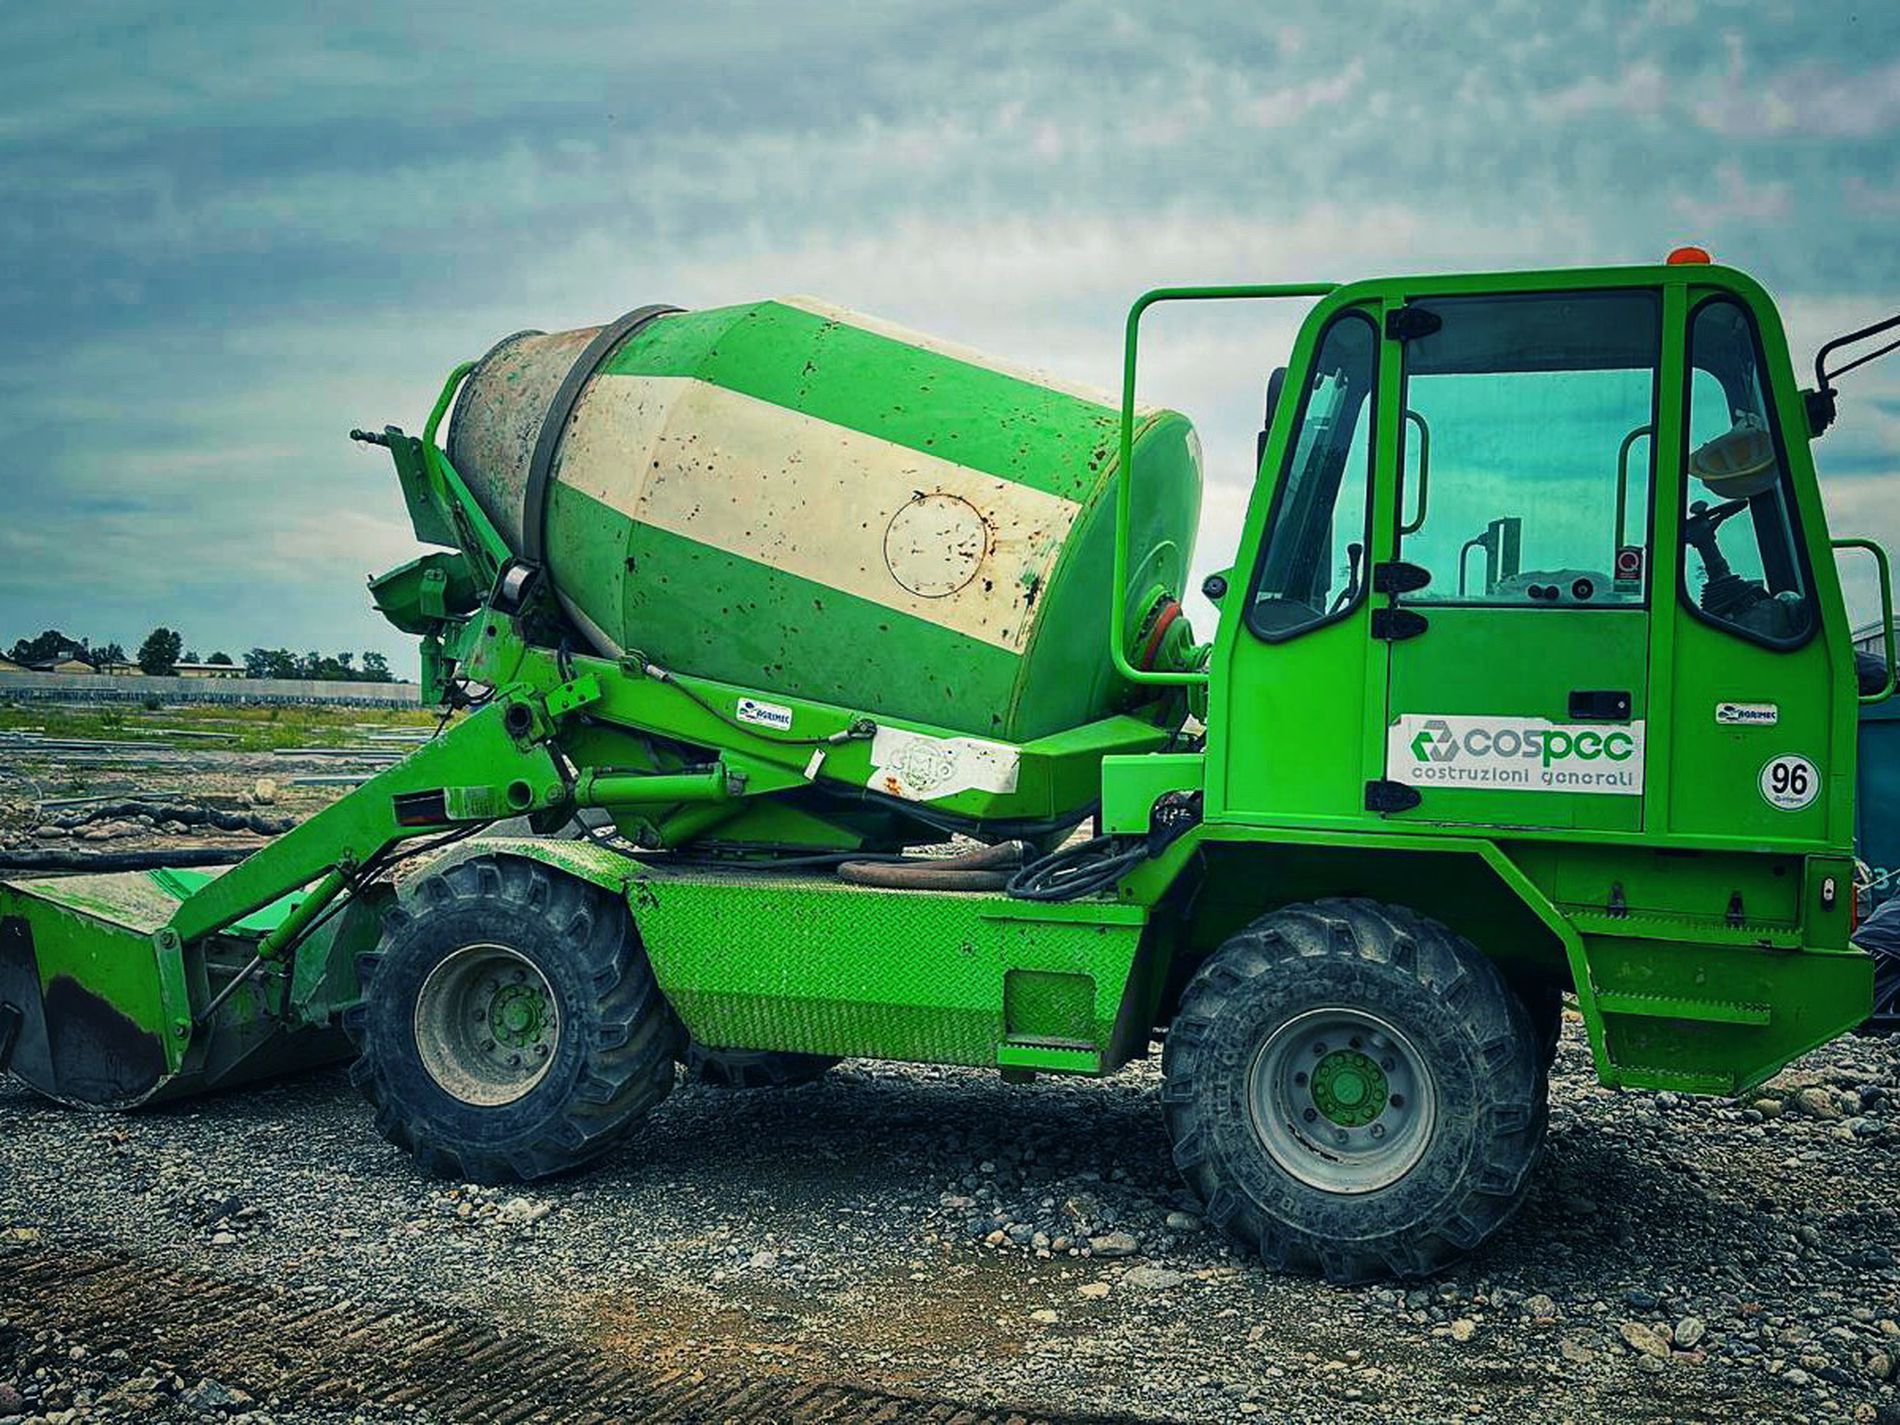
Heavy machine on site.
A green heavy machine looks like a cement mixer truck, parked on an unpaved land. Its tires sink slightly into the ground, surrounded by some construction waste and stones. The truck stands below a cloudy sky, and in the background, there is a faint line of trees and small buildings. The landscape and the machine give the atmosphere of an industrial setup.
A full shot of a bright green heavy machine standing alone in a place looks like. A construction site against a backdrop of a cloudy sky, there is dust and traces of cement, indicating it's a construction site, and distant trees outline the horizon. The mix between isolation and industrial power gives a scene indication of a break between the machinery and work.
Labels: Machine, Wheel, Transportation, Vehicle, Truck, Bulldozer, Tire, sky, heavy machine, land